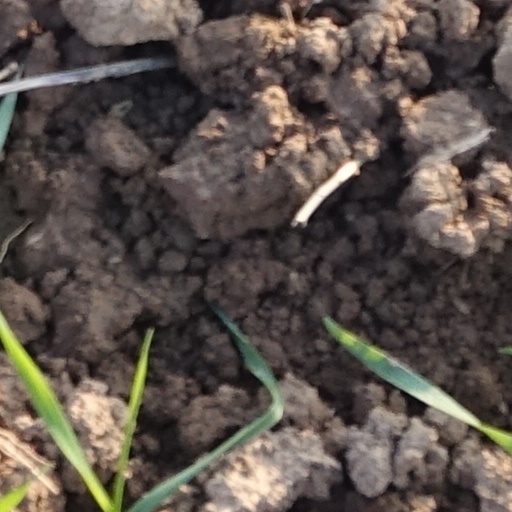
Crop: wheat